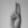
ASL letter: U